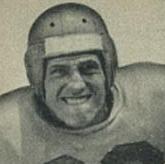
Age: 24